Martha Munizzi

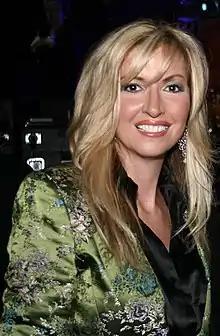

Martha Denise Munizzi (born February 26, 1968) is an American Christian music singer, songwriter, author, and pastor.